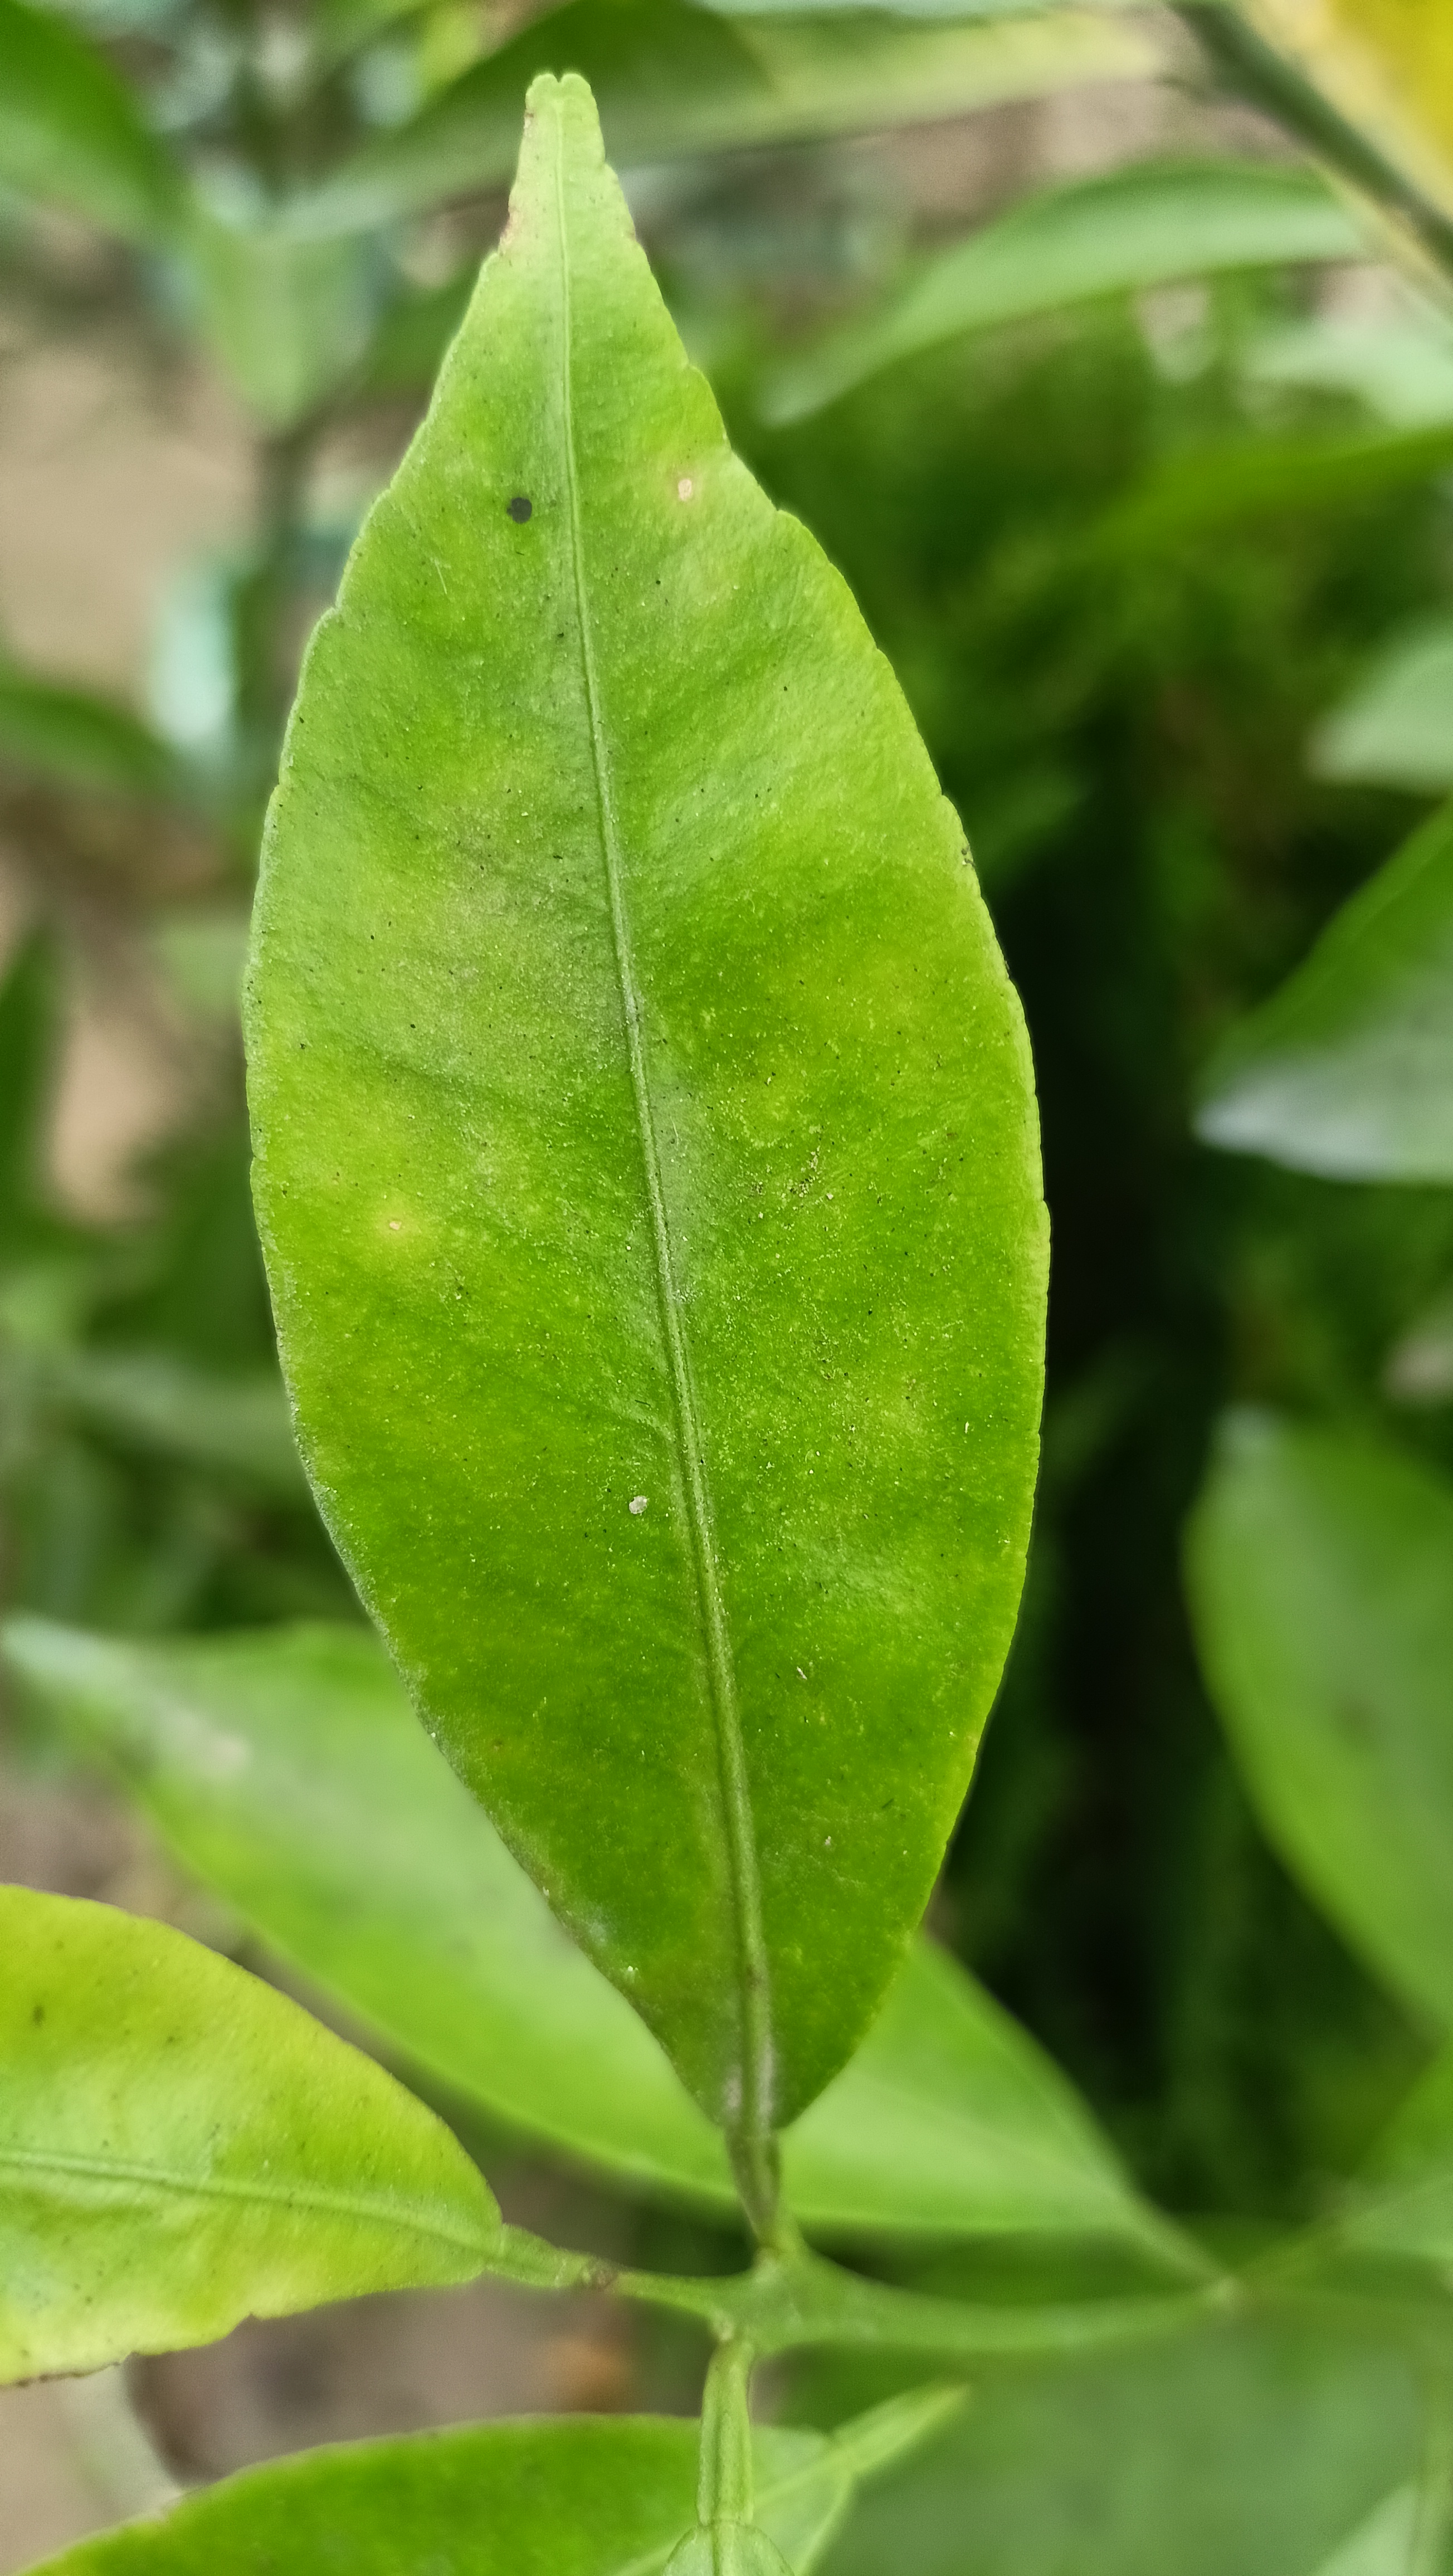
Mandarin leaf variety: Mandaring